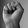
ASL letter: S